Swatow ware

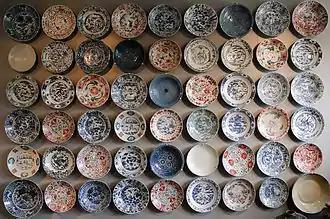
Wall of dishes in the Princessehof Ceramics Museum; spot the repeated designs – there are at least three. Key: Top left = A1; bottom right = F9

Compared to contemporary Jingdezhen porcelain, Swatow ware is generally coarse, crudely potted and often under-fired. Decoration in underglaze blue and white using cobalt is the most common, and was probably the only type of decoration at first, but there are many polychrome wares, using red, green, turquoise, black and yellow overglaze enamels. Underglaze blue decoration had been common in Chinese ceramics for over two centuries, but polychrome enamels had been relatively unusual before this period. The pieces are mostly "large open forms such as dishes, painted with sketchy designs over the glaze in red, green, turquoise and black enamels". On the other hand, the "drawing has a spontaneity not found in the central tradition" of finer wares.